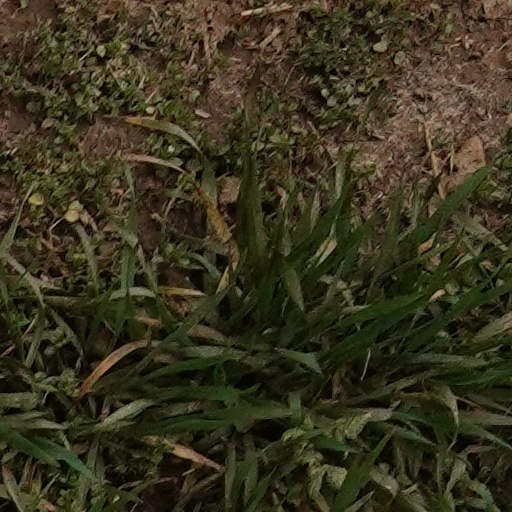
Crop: wheat